Infrastructure in London

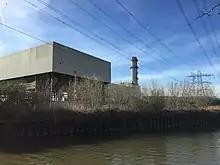
Enfield Power Station in the North London Borough of Enfield

The only main operational power station in London is the gas-fired 408 MW Enfield power station. Apart from the few redundant but extant power station buildings, the physical infrastructure of the electricity industry in London is largely hidden. Tate Modern still houses an electricity transformer substation. The power lines of the National Grid and local distributors are generally routed underground, see for example Tunnels underneath the River Thames. The economic infrastructure includes the 'big six' energy companies: British Gas, Scottish Power, Npower, E. ON, EDF Energy, and SSE, and several smaller companies.